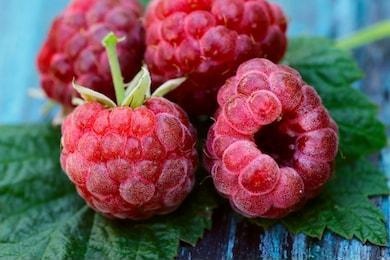
Label: raspberry